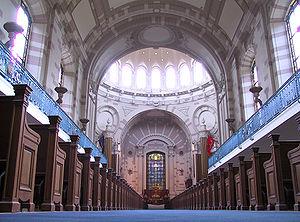
L'Académie navale d'Annapolis est la principale école navale des États-Unis. Elle est située sur l'embouchure du Severn dans l'État du Maryland.